2023 Leagues Cup final

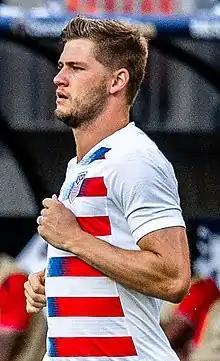
Nashville SC captain Walker Zimmerman, who scored in the round of 16 and round of 32

Nashville SC had qualified for the MLS Cup Playoffs in its first three seasons in the league and had advanced as far as the quarterfinals in the U.S. Open Cup, but had yet to win a trophy. The team finished tenth in the 2022 regular season standings and were seeded into the Central 4 group alongside Toluca and the Colorado Rapids. Prior to the Leagues Cup break, Nashville SC were fifth in the Supporters' Shield race but had lost five of their six most recent matches.